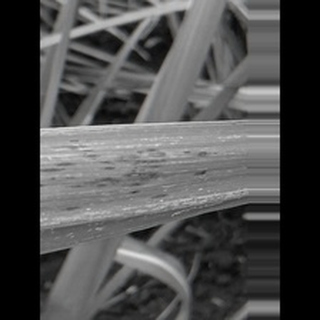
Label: sugarcane_rust